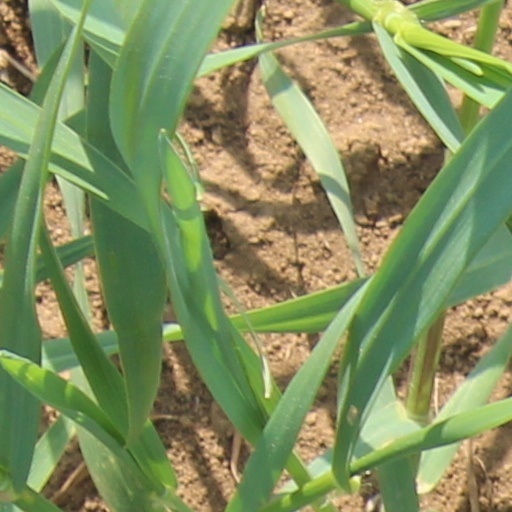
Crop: wheat